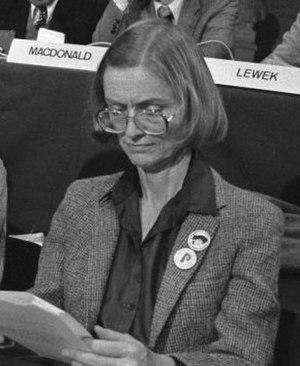
Vera Kistiakowsky est une physicienne, professeur et activiste pour le contrôle des armes américaine. Elle est professeur émérite du Département de physique et du Laboratoire des sciences nucléaires au Massachusetts Institute of Technology et milite pour la reconnaissance des femmes dans les domaines scientifiques. Le Dr Kistiakowsky est une experte en physique expérimentale des particules et en astrophysique observationnelle. Elle est la première femme nommée professeur de physique au MIT.